SuChin Pak

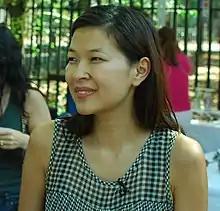
Pak in 2010

SuChin Pak (born August 15, 1976) is a South Korean-born American television news correspondent and podcaster, best known from her early days working for MTV News. She joined MTV News as a correspondent in May 2001. Since 2021, she has resumed her role as narrator for "MTV Cribs".